Robert F. Kennedy Memorial Stadium

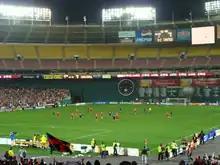
RFK Stadium during a D.C. United soccer match in March 2009

D.C. United of Major League Soccer played over 400 matches at RFK Stadium from the team's debut in 1996 until 2017, when they moved to a new stadium. During that time, RFK hosted three MLS Cup finals, including the 1997 match won by D.C. United. At RFK, they compiled a record, winning more games at RFK than any team other than the Senators.